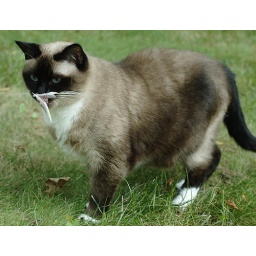
Perl the cat thinks that she's caught a bird for you. The smart is weak in this one.